Sky position (RA, Dec in degrees): 183.104, 21.307
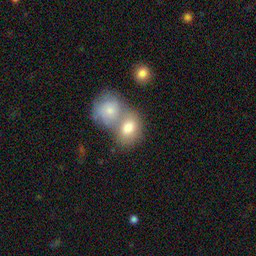
Galaxy morphology: Merging Galaxies